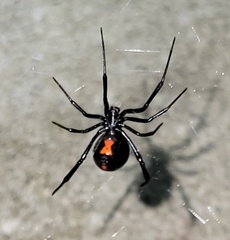
Species: Lactrodectus_hesperus